Asian Doll

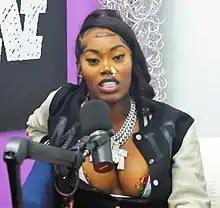
Asian Doll in 2022

Misharron Jermeisha Allen (born December 7, 1996), known professionally as Asian Doll (also known as Asian Da Brat, or simply Asian), is an American rapper. A Dallas native, she was the first female artist to be signed to Gucci Mane's 1017 Eskimo Records.